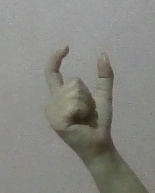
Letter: nun